Unconventional (oil and gas) reservoir

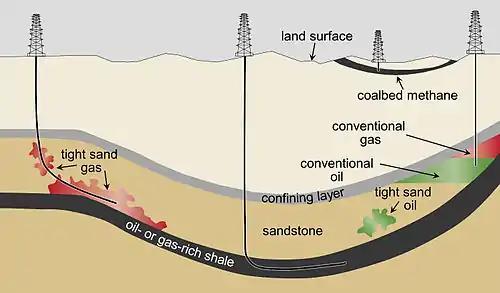
Schematic cross-section of general types of oil and gas resources featuring unconventional as well as conventional reservoirs

In the early days of the oil industry, there was no need for stimulation to improve recovery efficiency, because supply vastly outstripped demand and leaving "difficult" oil and in the ground was economically expedient. Two world wars, followed by huge economic growth resulted in surging demand for cheap portable energy, while the availability of new conventional oil and gas resources declined. The industry initially sought to enhance recovery of trapped oil and gas, using techniques like "restricted", or low volume hydraulic fracturing to stimulate the reservoir further, thereby reducing the volume of oil and gas left in the ground to an economic minimum.